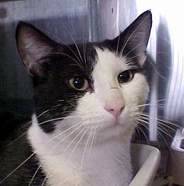
Label: cat